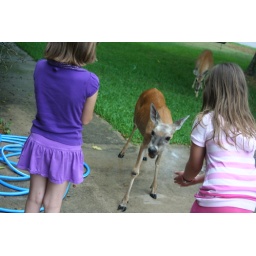
stopped by Maga's house after the library party to drop off recycling and feed the deer.